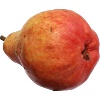
Label: Pear Red 1